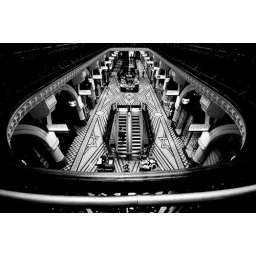
Looking down at the ground floor of the QVB, Sydney. Nikon D300, processed in Lightroom 3.